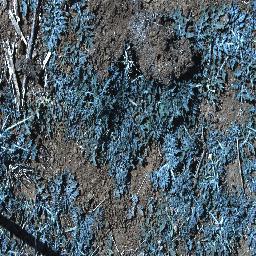
Label: parthenium